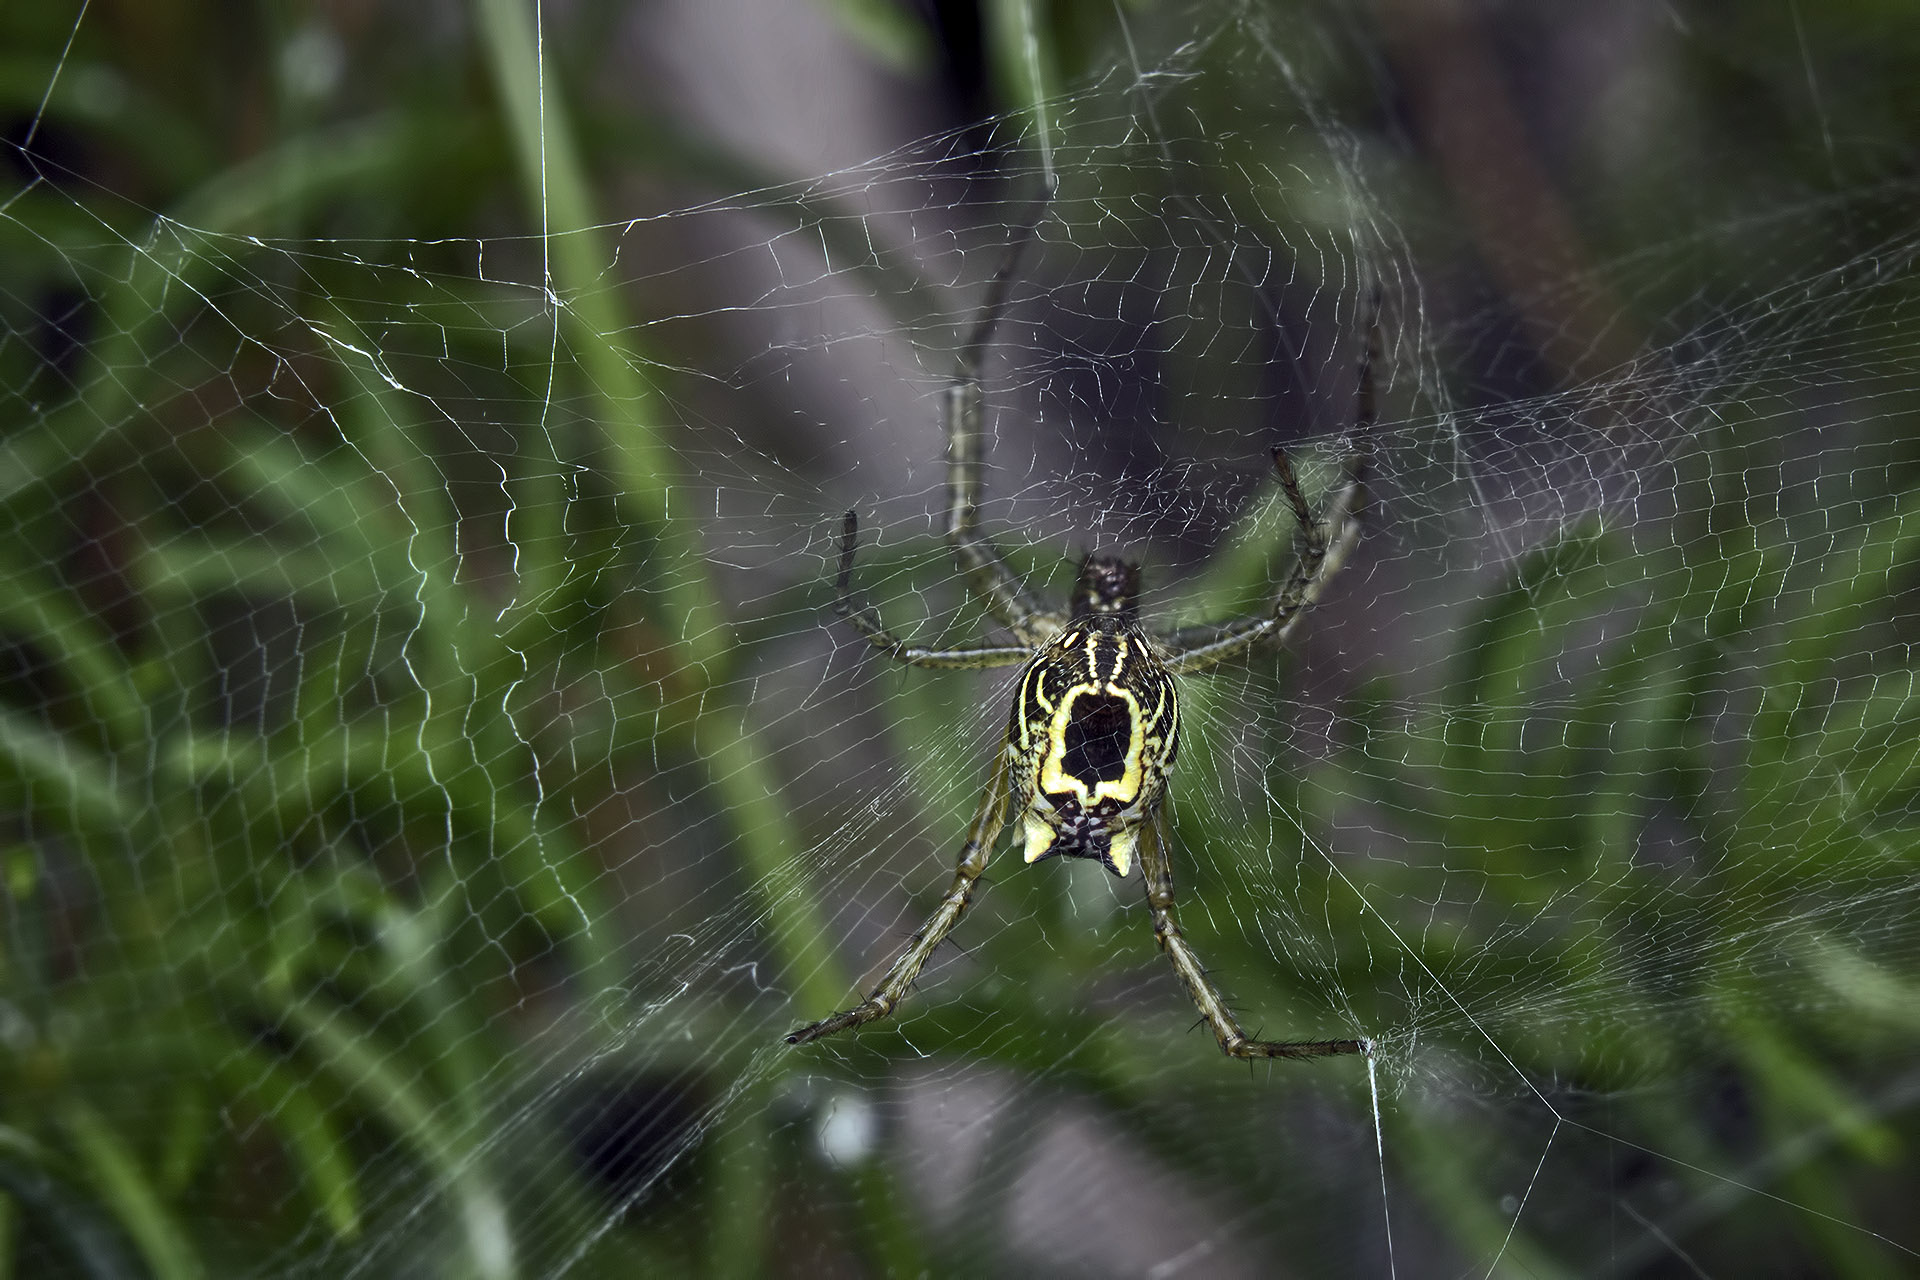
nature, green, insect, fauna, invertebrate, spider web, close up, spider, arachnid, india, arthropoda, arachnida, araneae, araneomorphae, argiope, ariansuresh, animalia, chennai, tamilnadu, araneidae, diffusedinternalflash, cyrtophora, cyrtophorinae, cyrtophoracicatrosa, otherextensiontube21mm, macro photography, arthropod, european garden spider, araneus, orb weaver spider